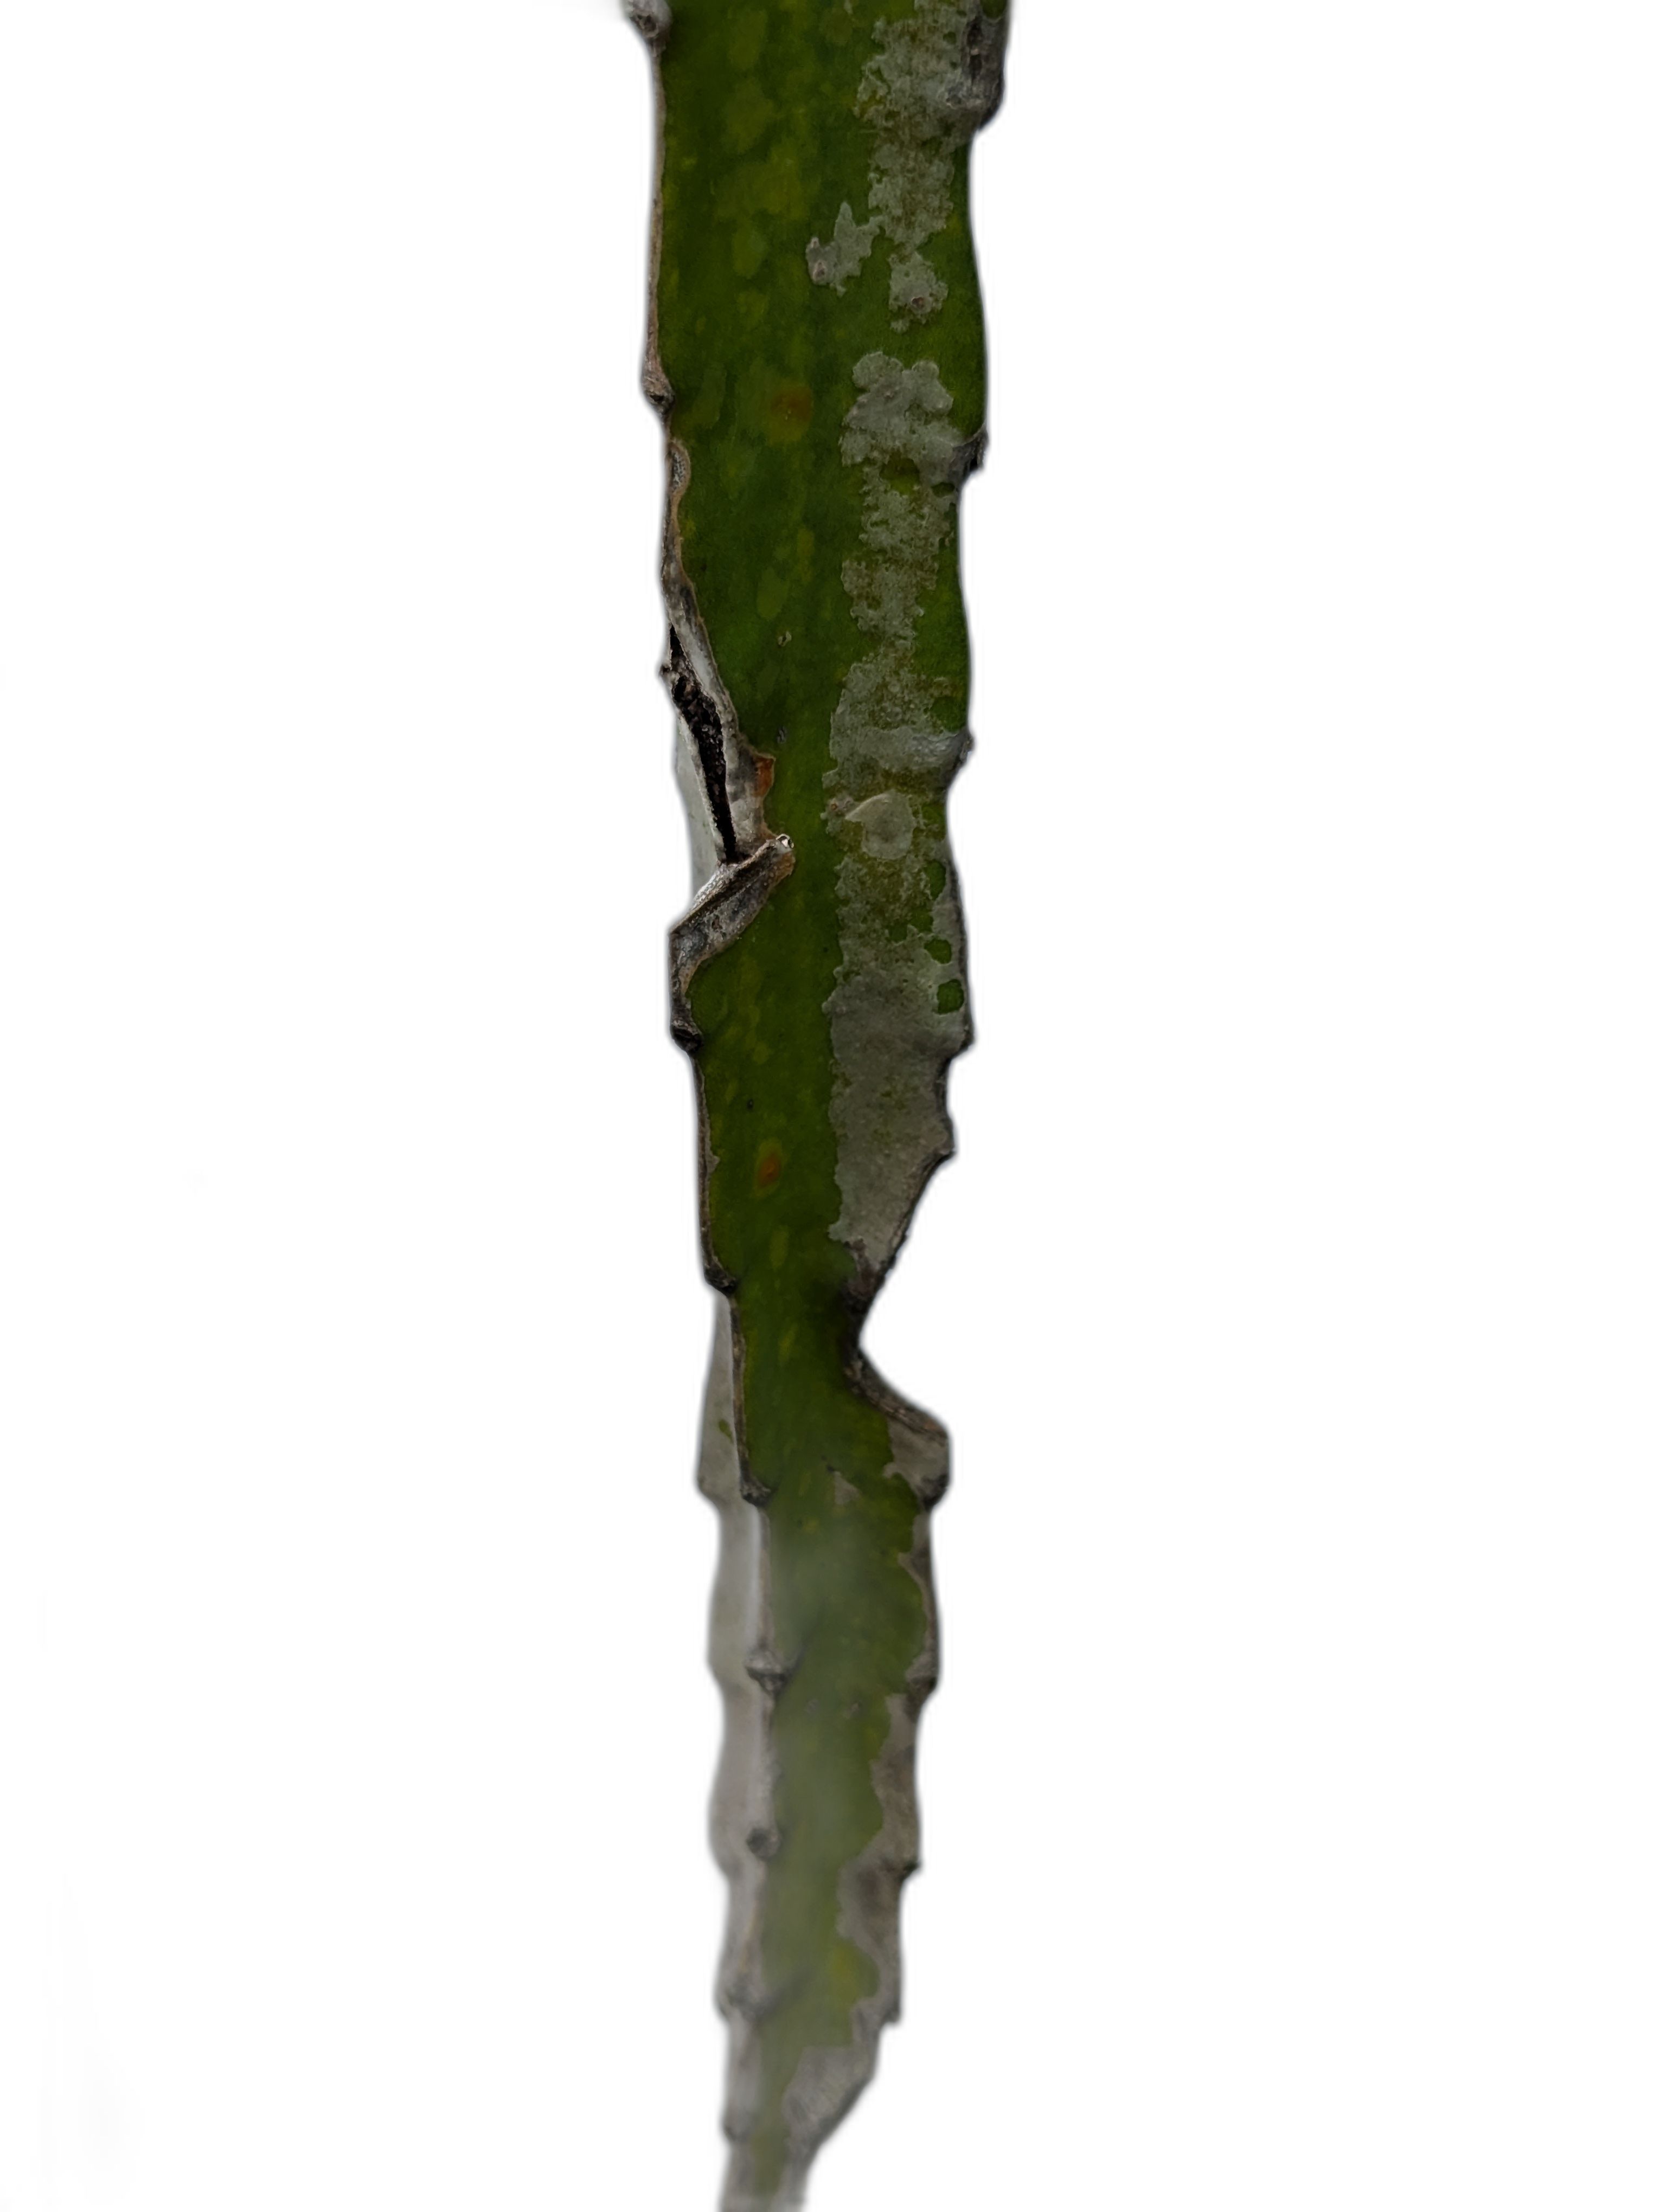
Label: Bad leaf